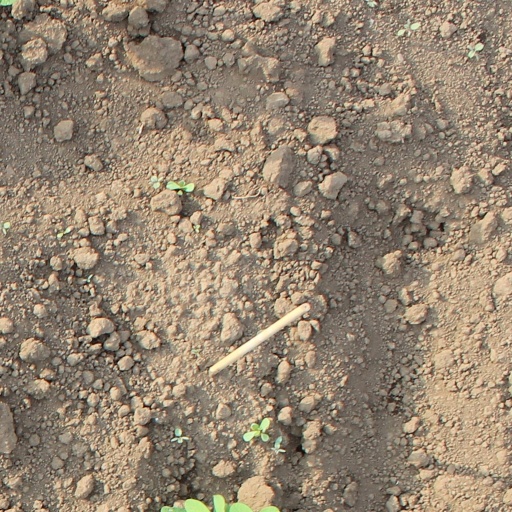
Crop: soybean